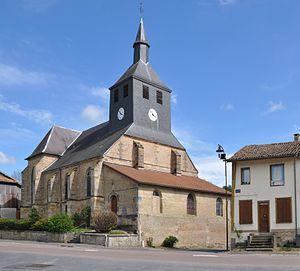
L’église de l’Exaltation de la Sainte Croix à Passavant-en-Argonne (département de la Marne, région Champagne-Ardenne, France).
Passavant-en-Argonne est une commune française, située dans le département de la Marne en région Grand Est.